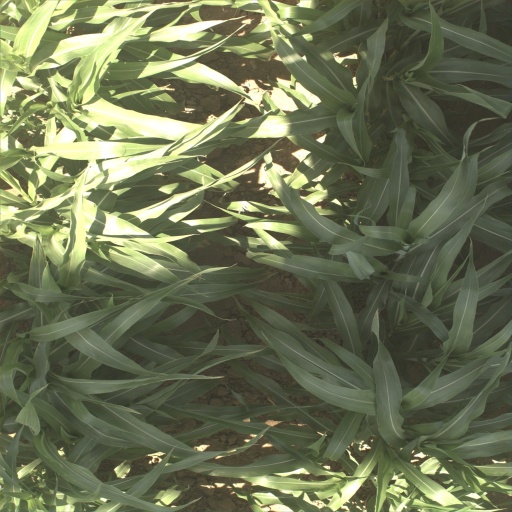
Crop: sorghum